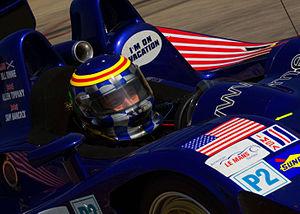
Allen Timpany, né le 30 mai 1956, est un pilote automobile britannique.